Warrior Rock Light

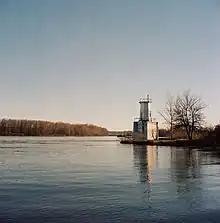
Warrior Rock Lighthouse in January 2022

By 1877, navigational needs near Sauvie Island caused the United States Lighthouse Board to place two small red post lanterns at Warrior Rock.